Cornelius Heeney

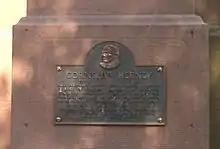
Plaque on Old Saint Paul's Catholic Church, Brooklyn

Cornelius Heeney (1754, in King's County, Ireland – May 3, 1848) was an American merchant, politician, and philanthropist. A one-time partner of John Jacob Astor, Heeney served in the New York State Assembly from 1818 to 1822. He established the Brooklyn Benevolent Society which continues to grant scholarships to students attending a number of colleges and universities in the New York area.